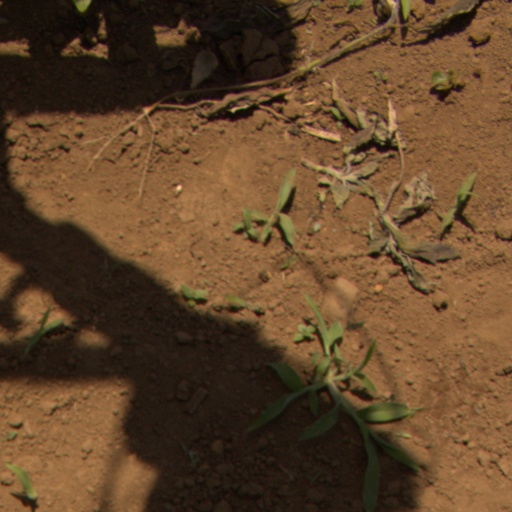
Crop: Jerusalem artichoke